Andrew Barr

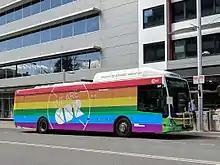
A Canberra bus with rainbow wrap advertising as support from the ACT Government for the city's LGBTIQ community during the survey period.

Barr has been a strong supporter of same-sex marriage and LGBTI rights, voting in favour of anti-discrimination law reform, civil unions, civil partnerships and same-sex marriage laws.